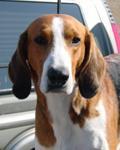
English_foxhound